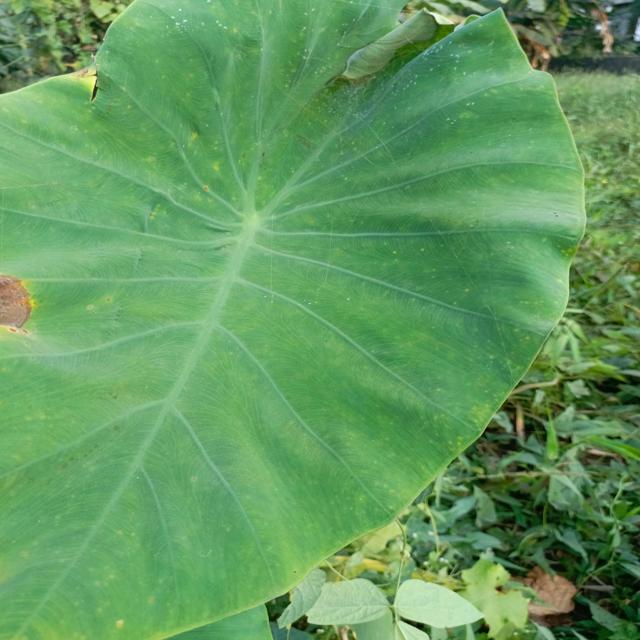
Label: Mid_Blight